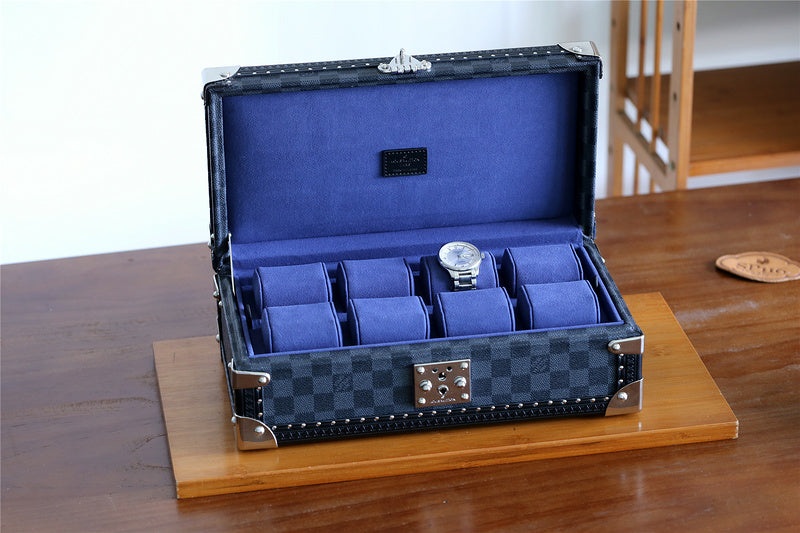
Carry Fashion Lu-Vi bags - 11351
Carry Fashion Lu-Vi bags - 11351 A+ Excellent Quality copies; Contact us if you've any questions in your mind.
Brand: Carry Charm
Category: Health & Beauty > Jewelry Cleaning & Care > Watch Repair Kits